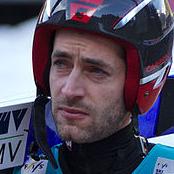
Age: 33